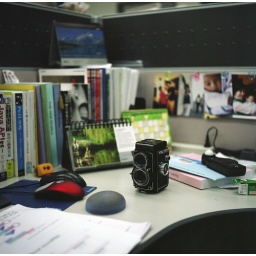
my desk in office